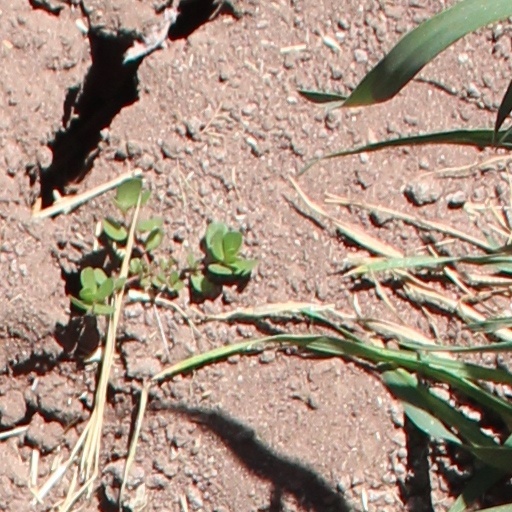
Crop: wheat